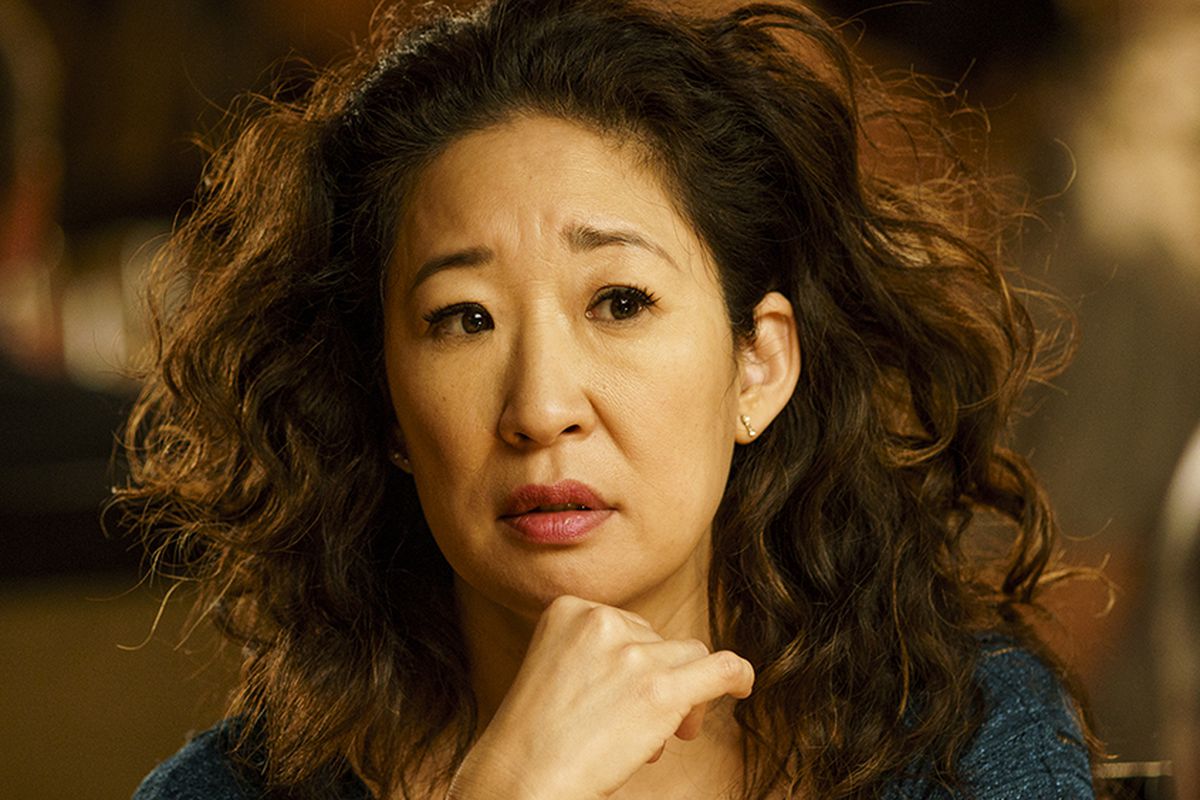
Gender: women